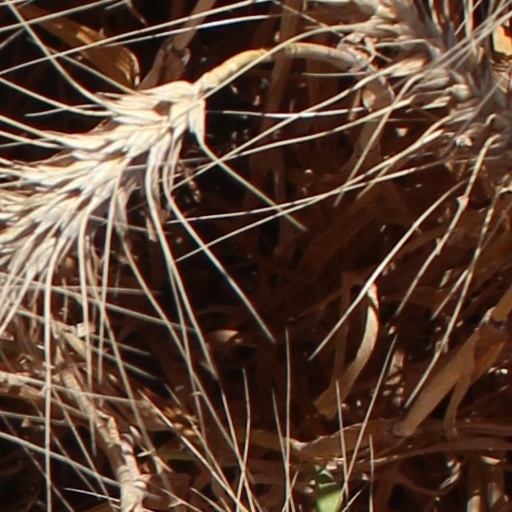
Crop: wheat